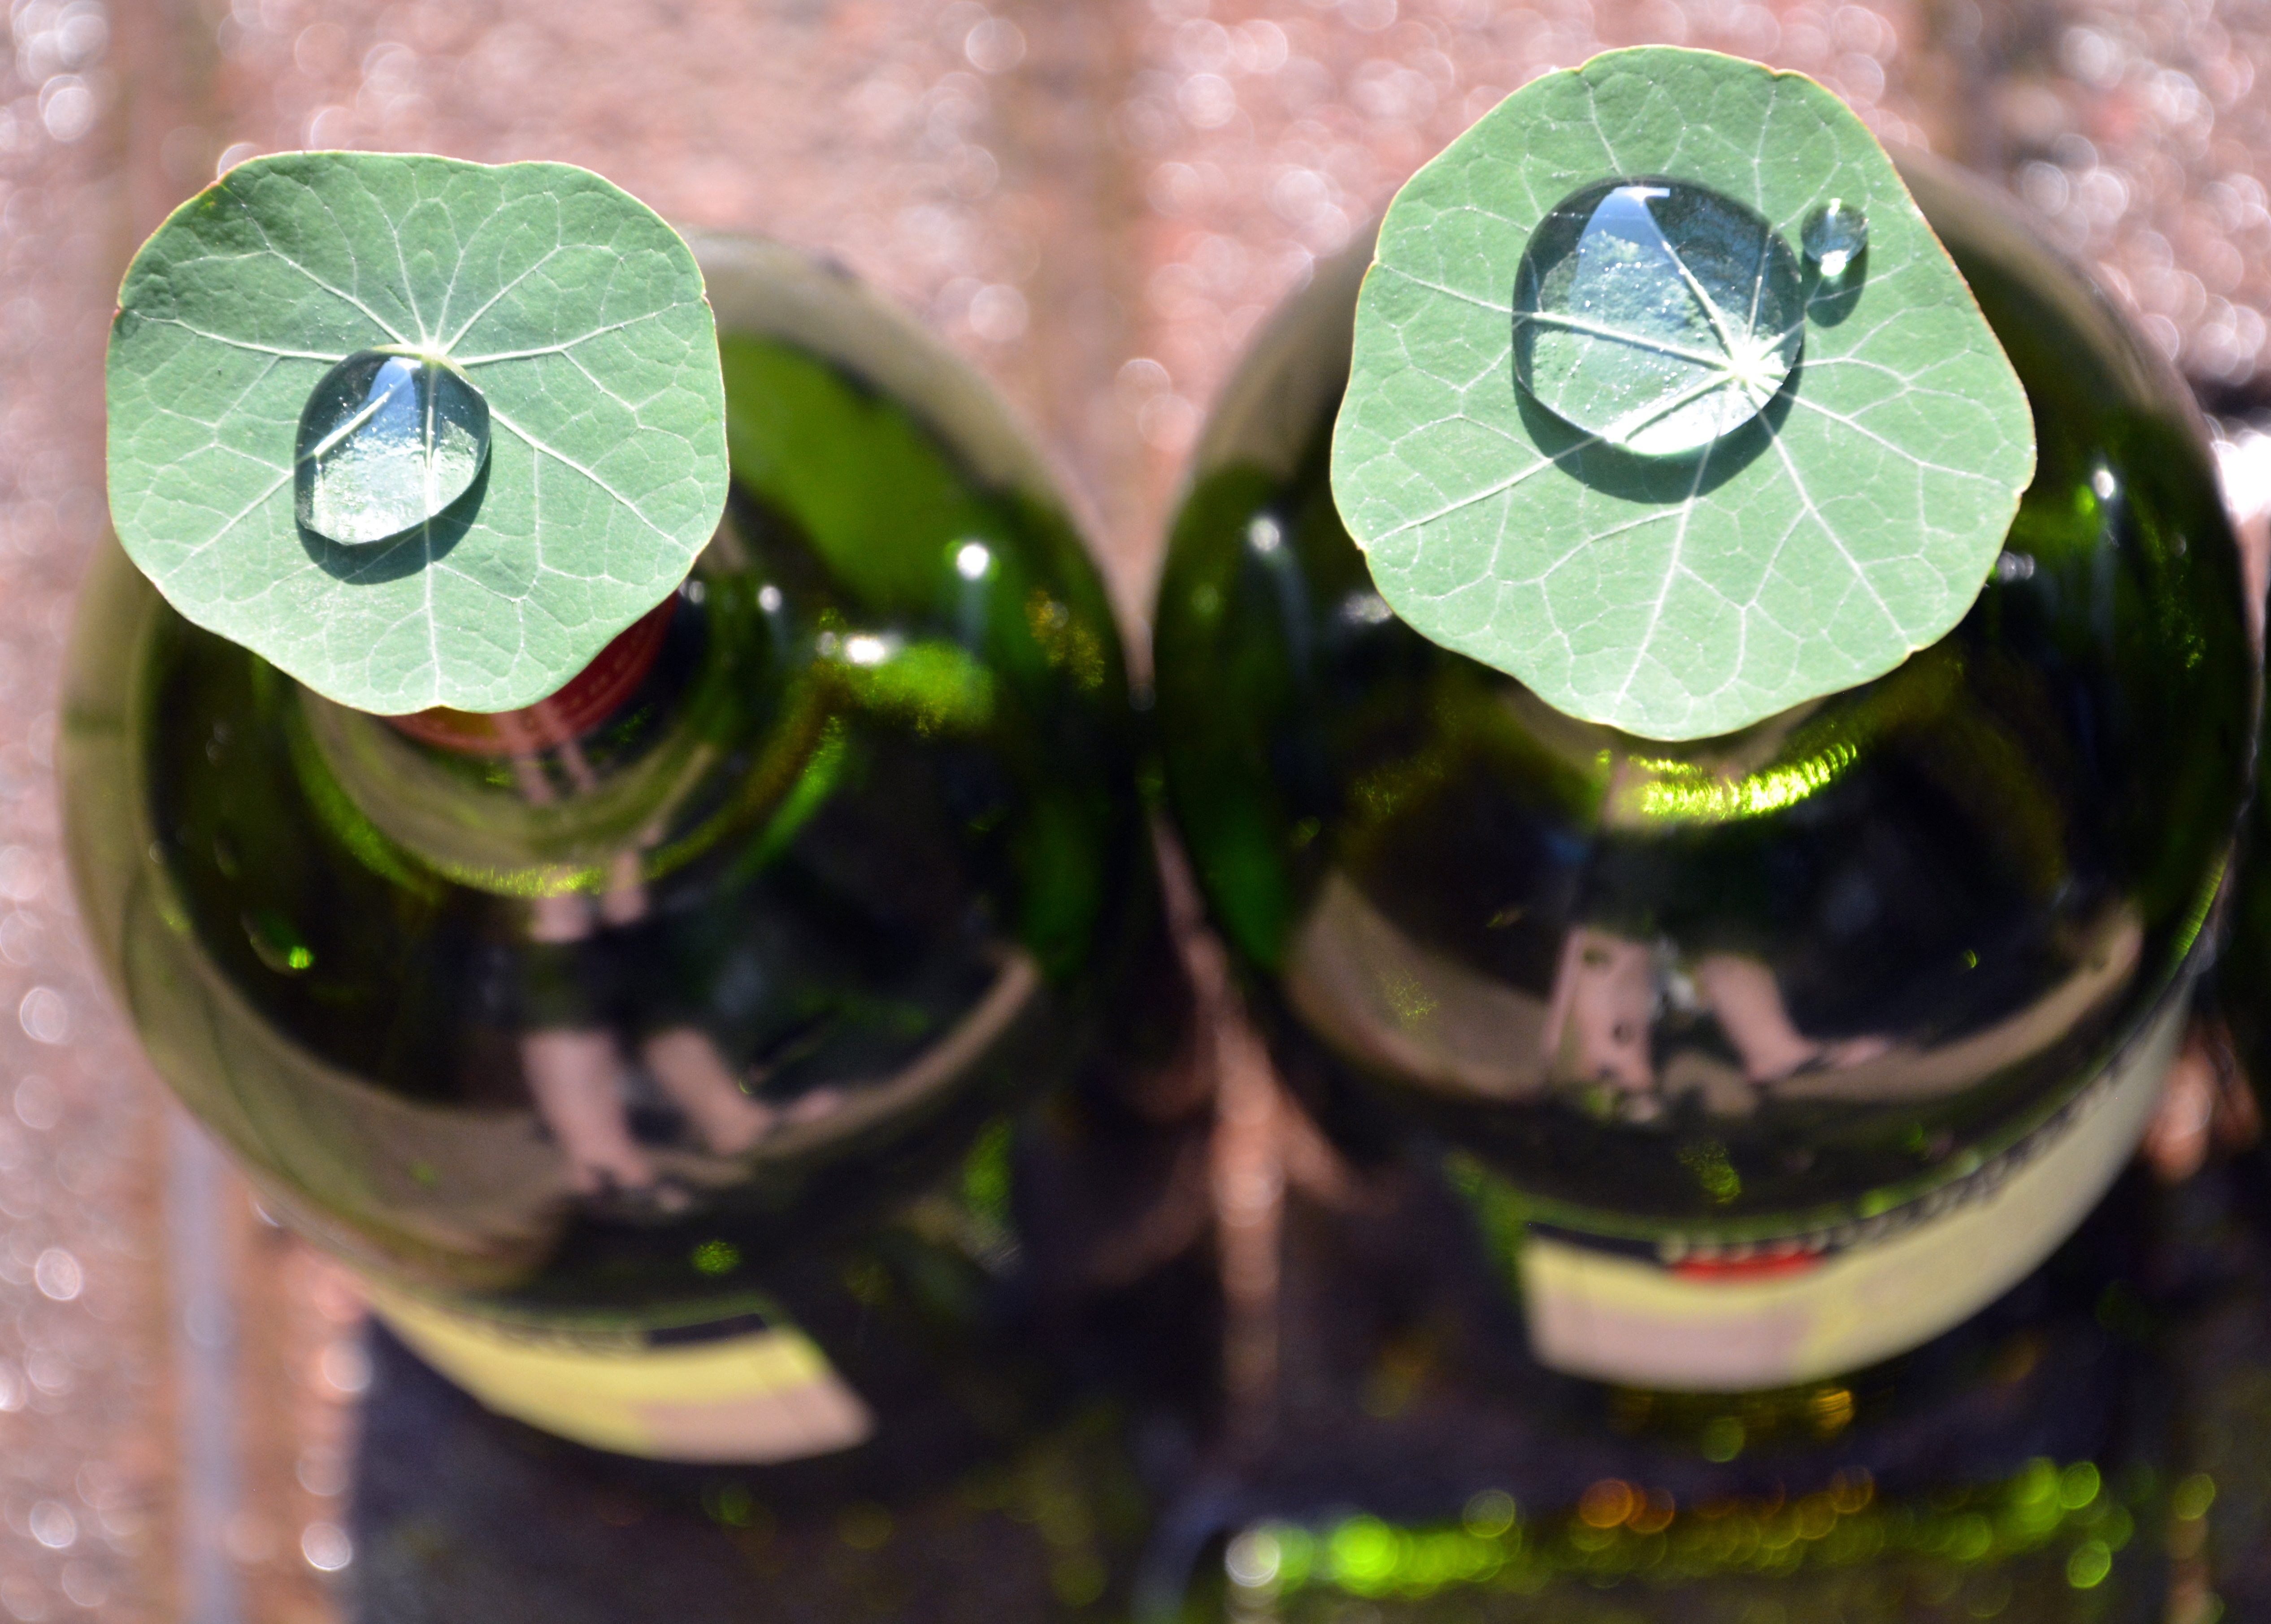
plant, leaf, flower, glass, green, fresh, drink, leaves, macro photography, water drops